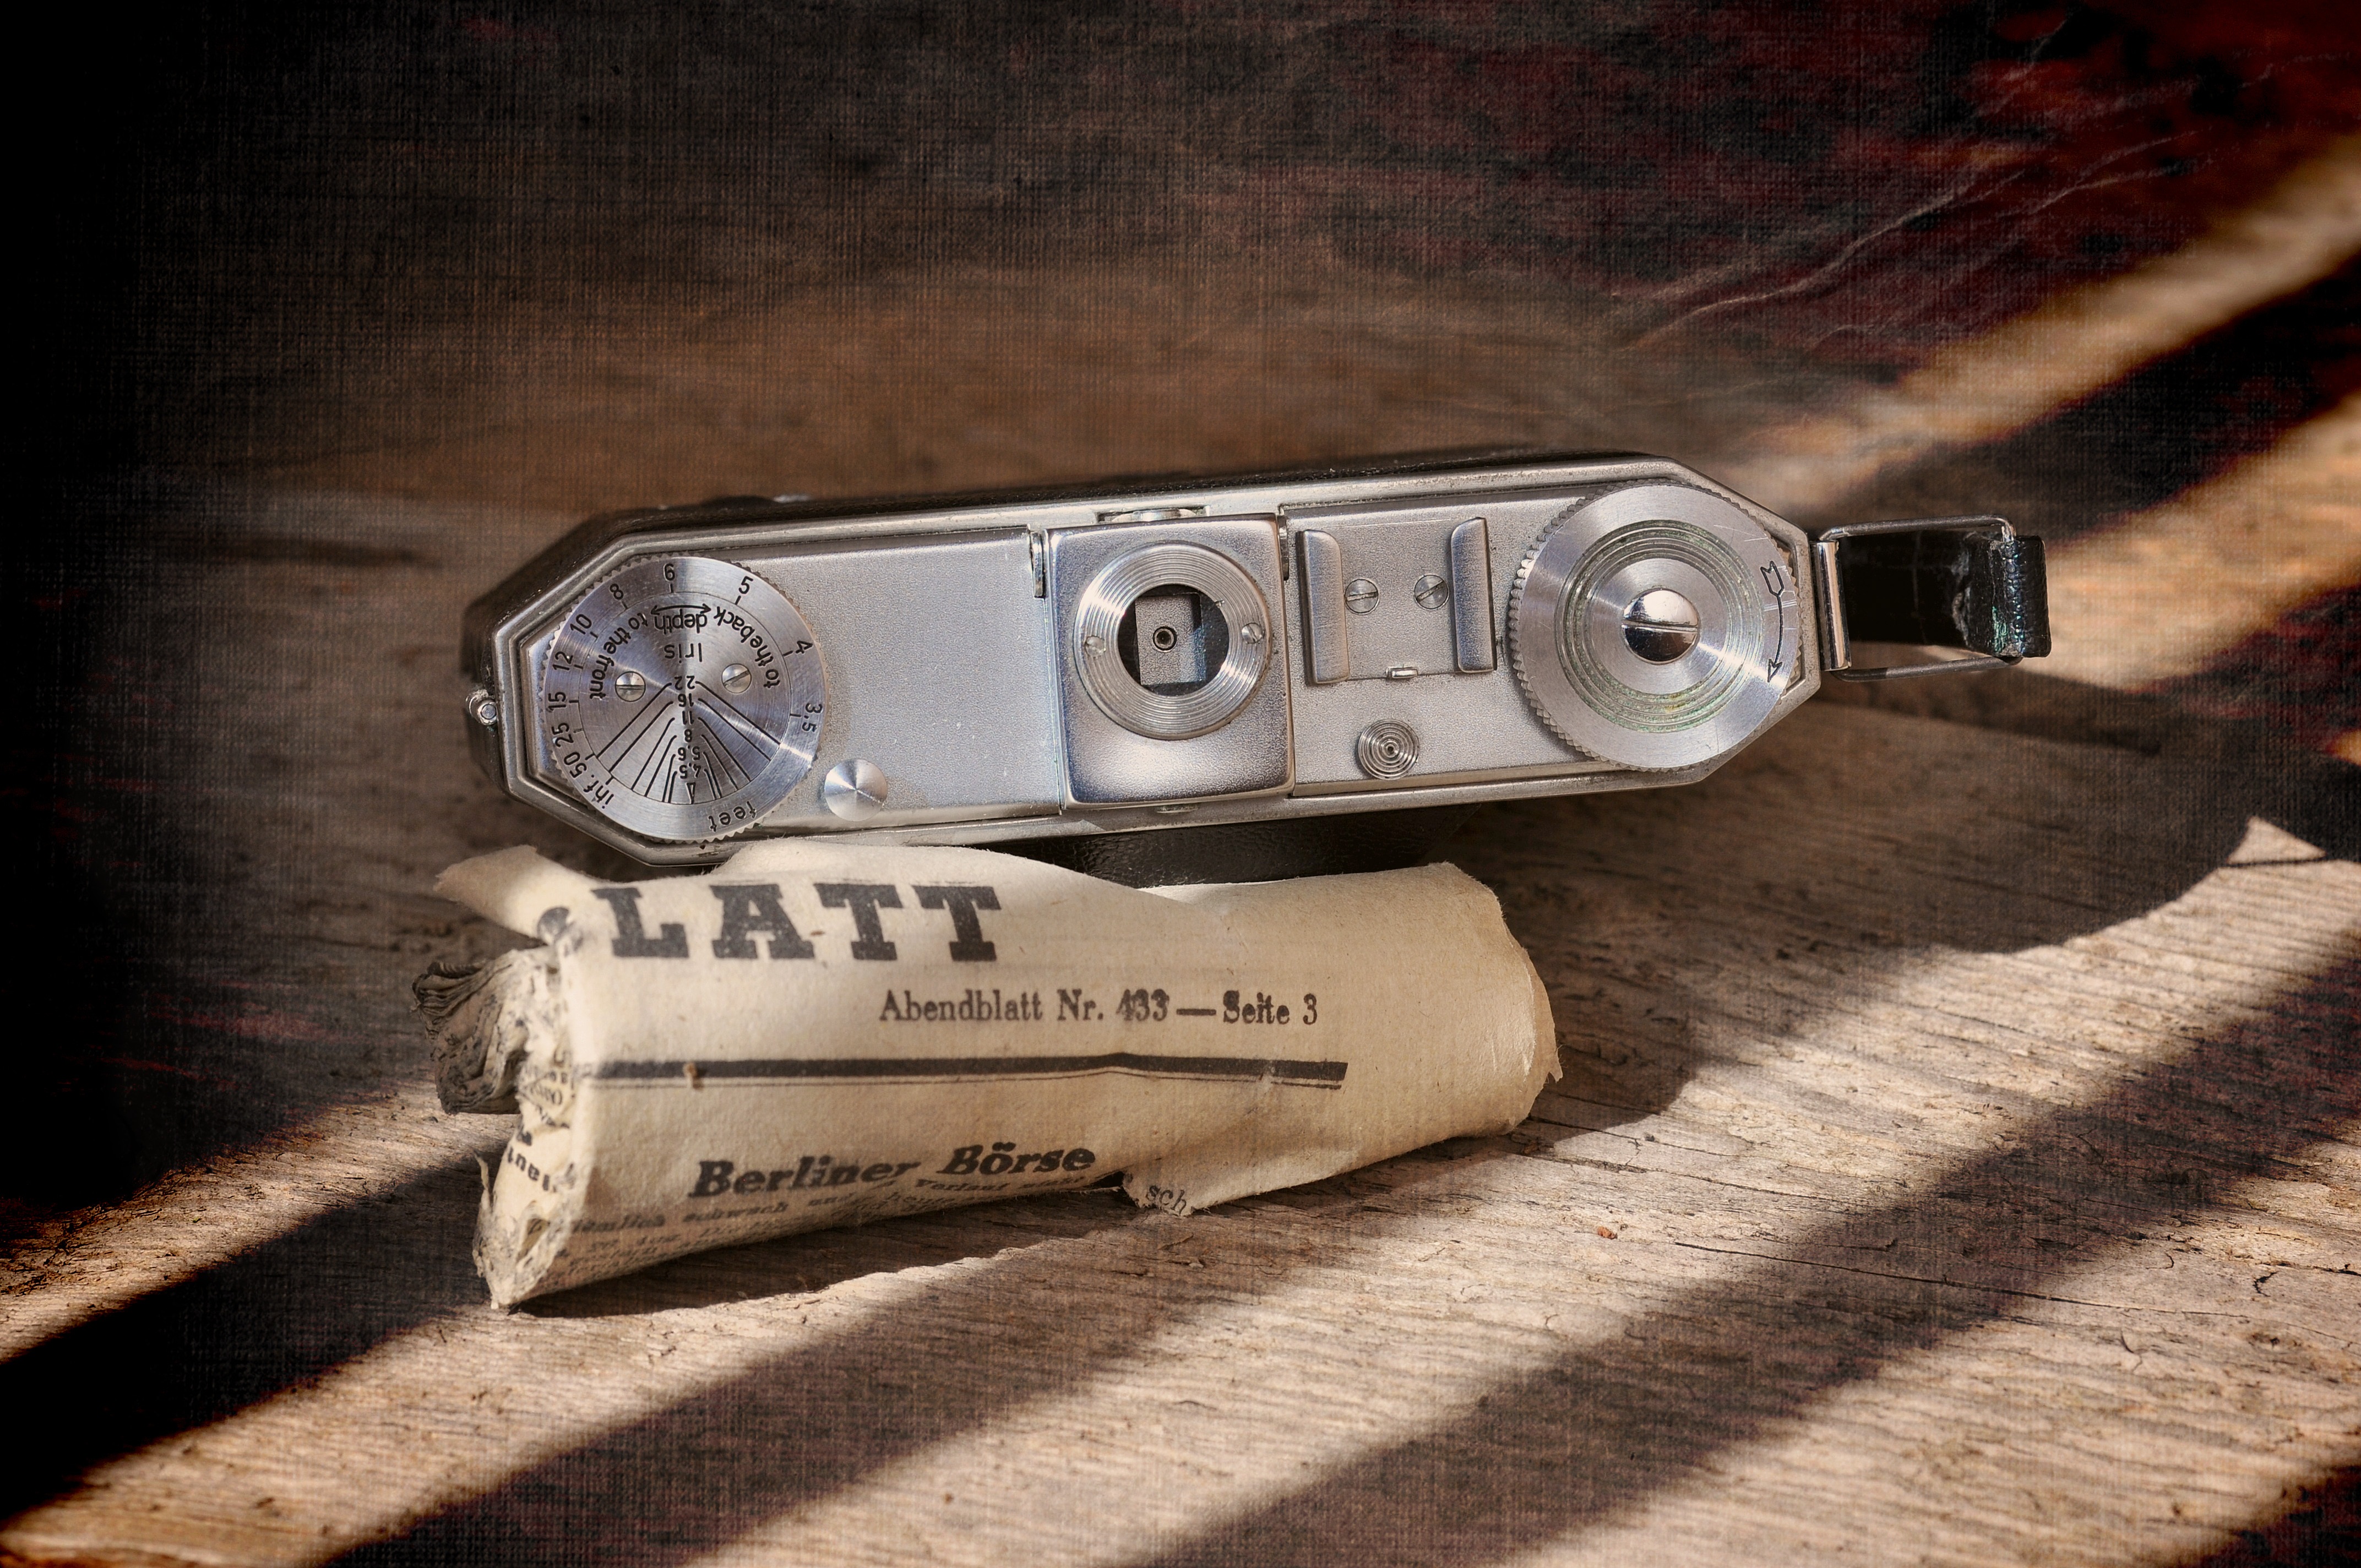
light, wood, camera, vintage, antique, old, bumper, daily newspaper, photo camera, automotive exterior